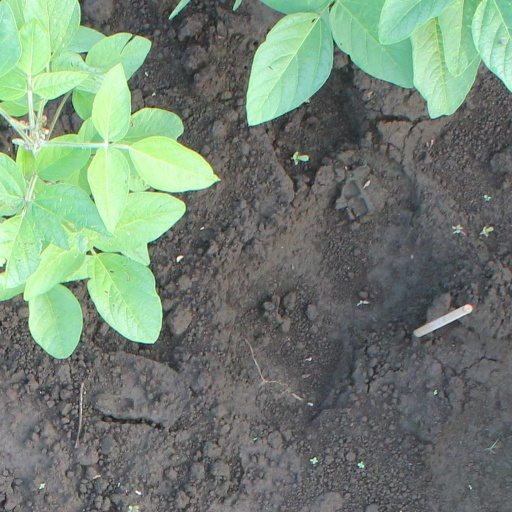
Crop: soybean